History of England

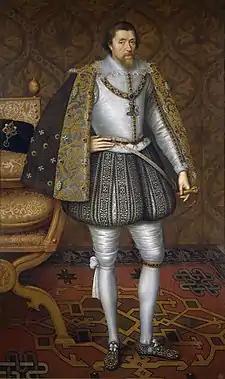
King James I of England

Henry VIII began his reign with much optimism. The handsome, athletic young king stood in sharp contrast to his wary, miserly father. Henry's lavish court quickly drained the treasury of the fortune he inherited. He married the widowed Catherine of Aragon, and they had several children, but none survived infancy except a daughter, Mary.